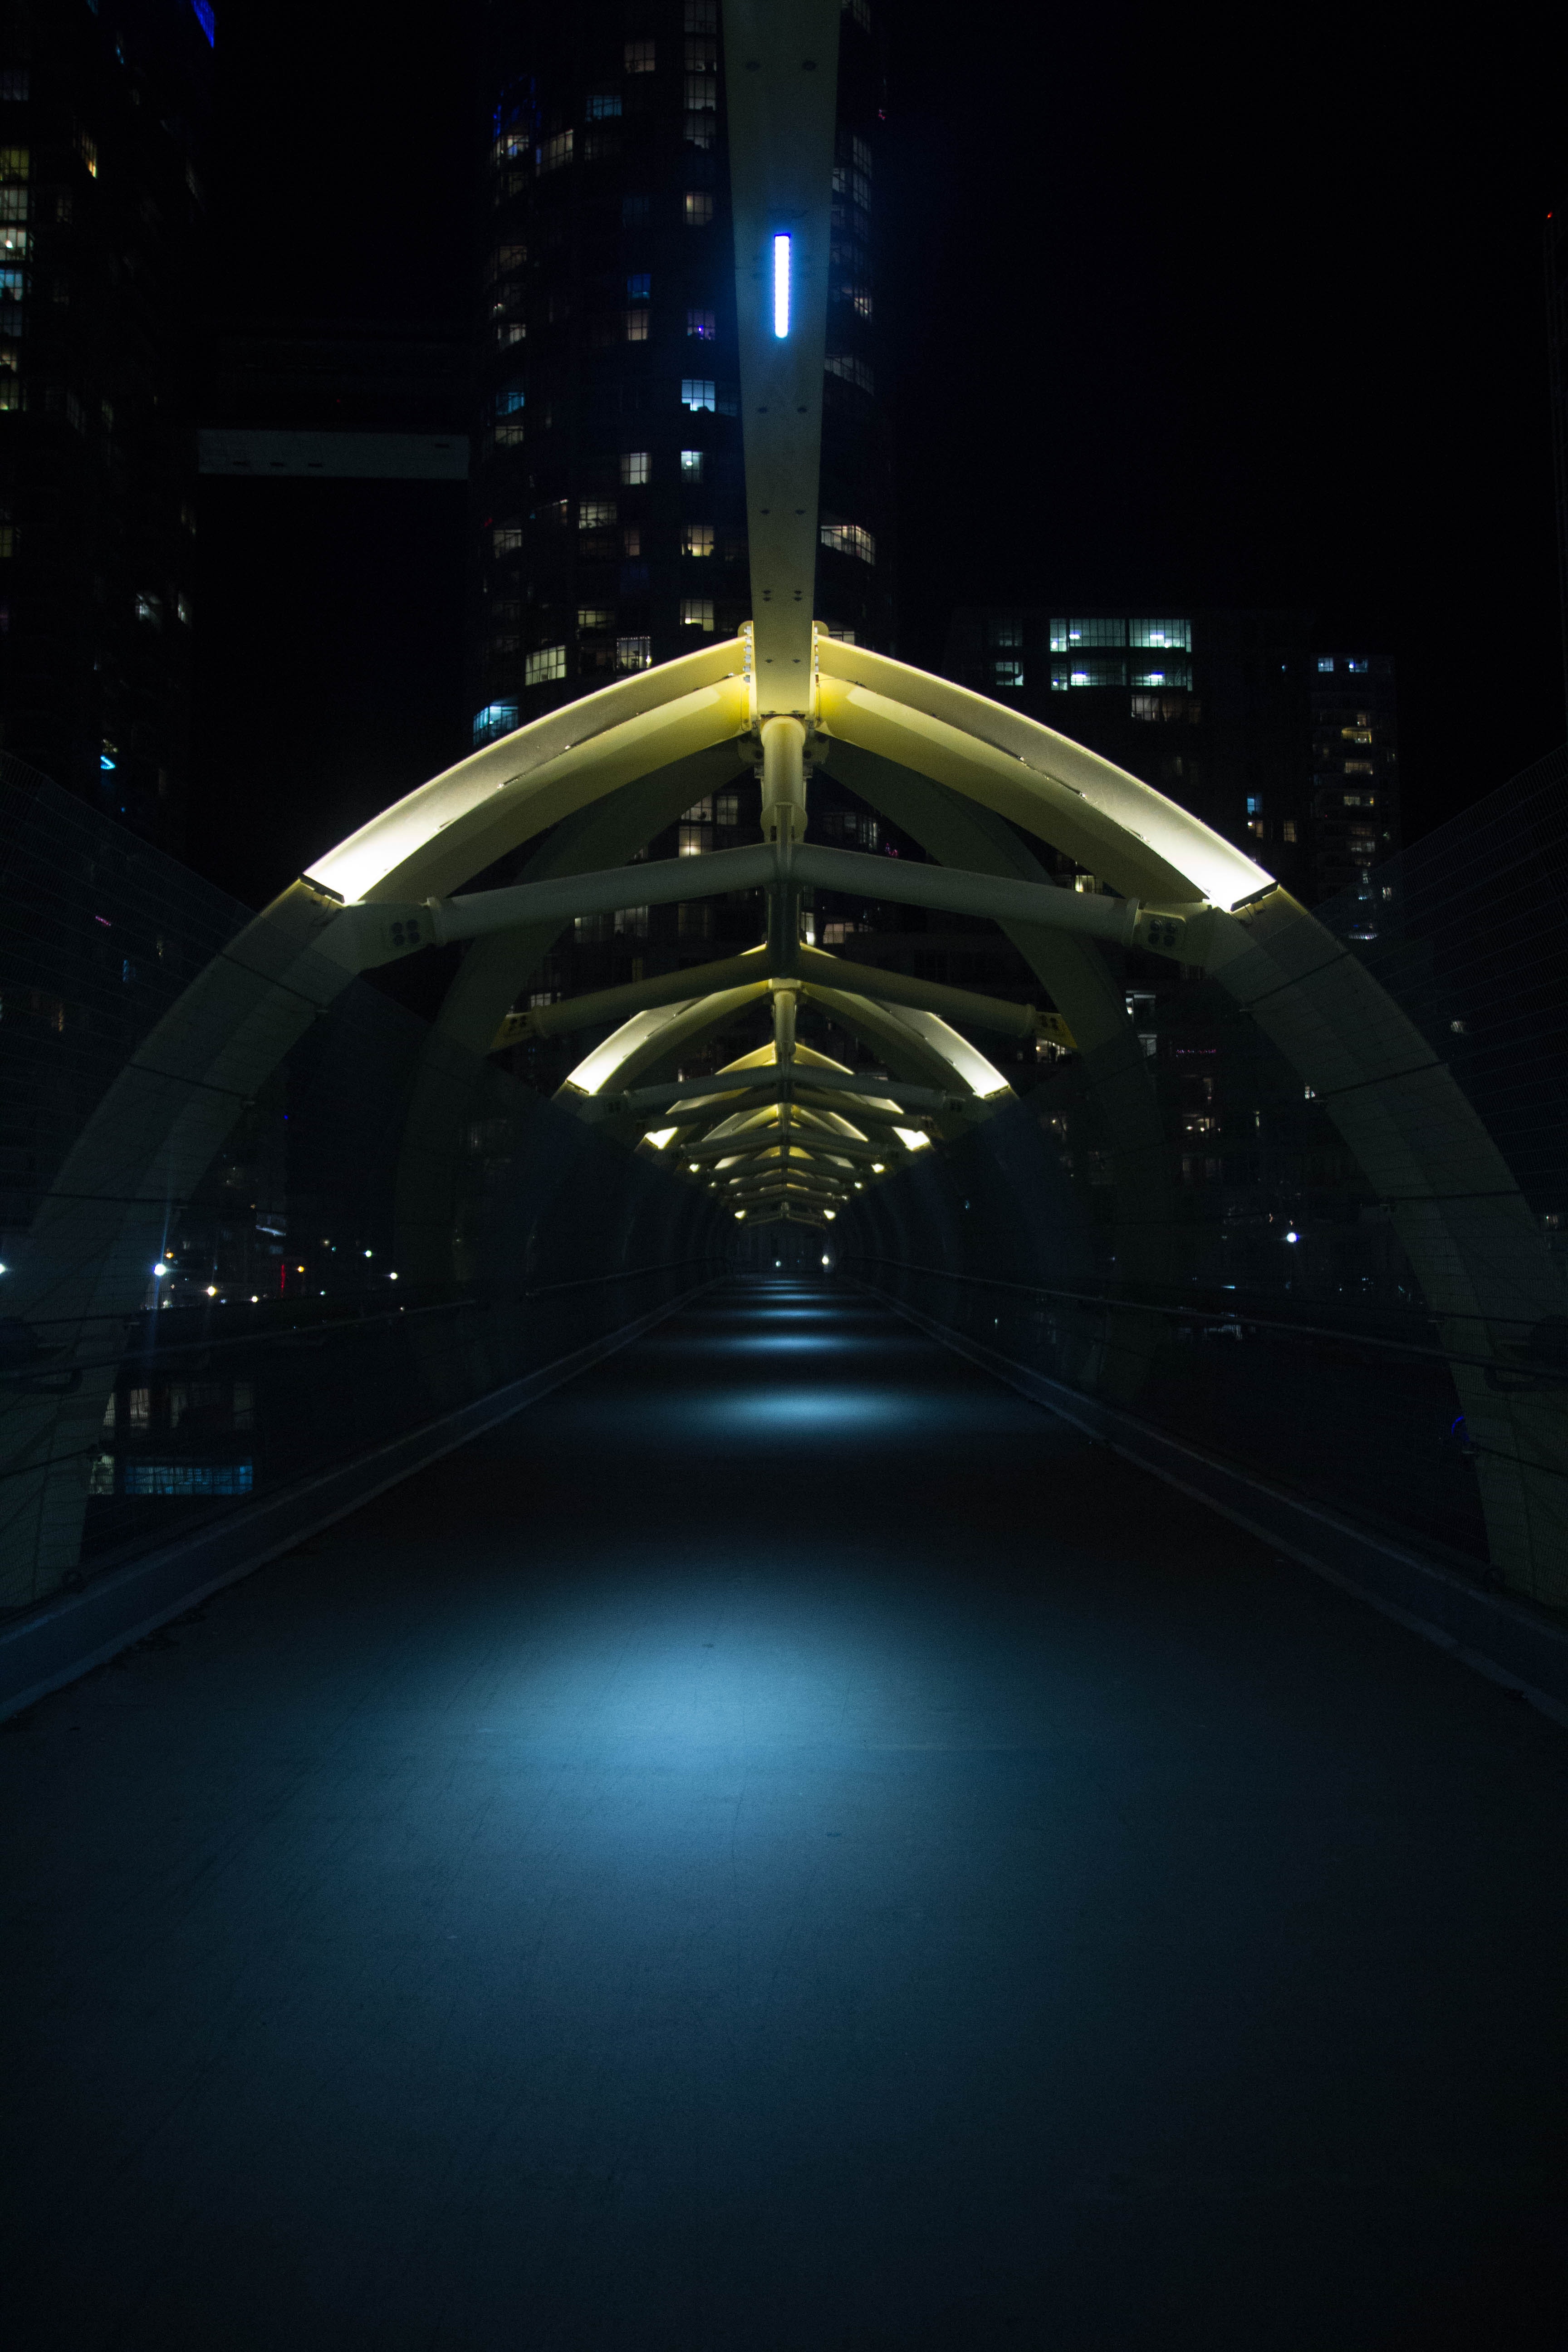
night, light, architecture, sky, water, reflection, metropolitan area, city, space, darkness, symmetry, midnight, tower, arch, circle